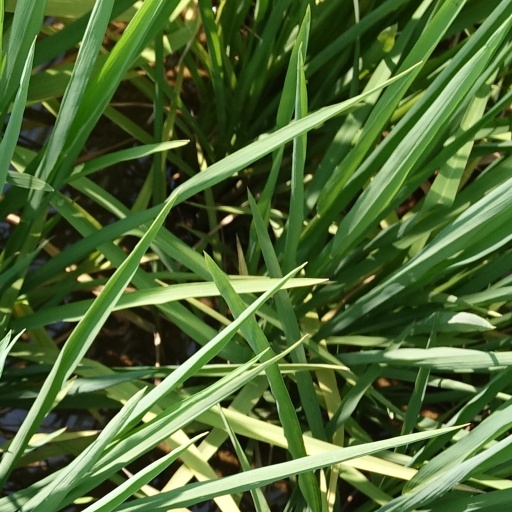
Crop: rice